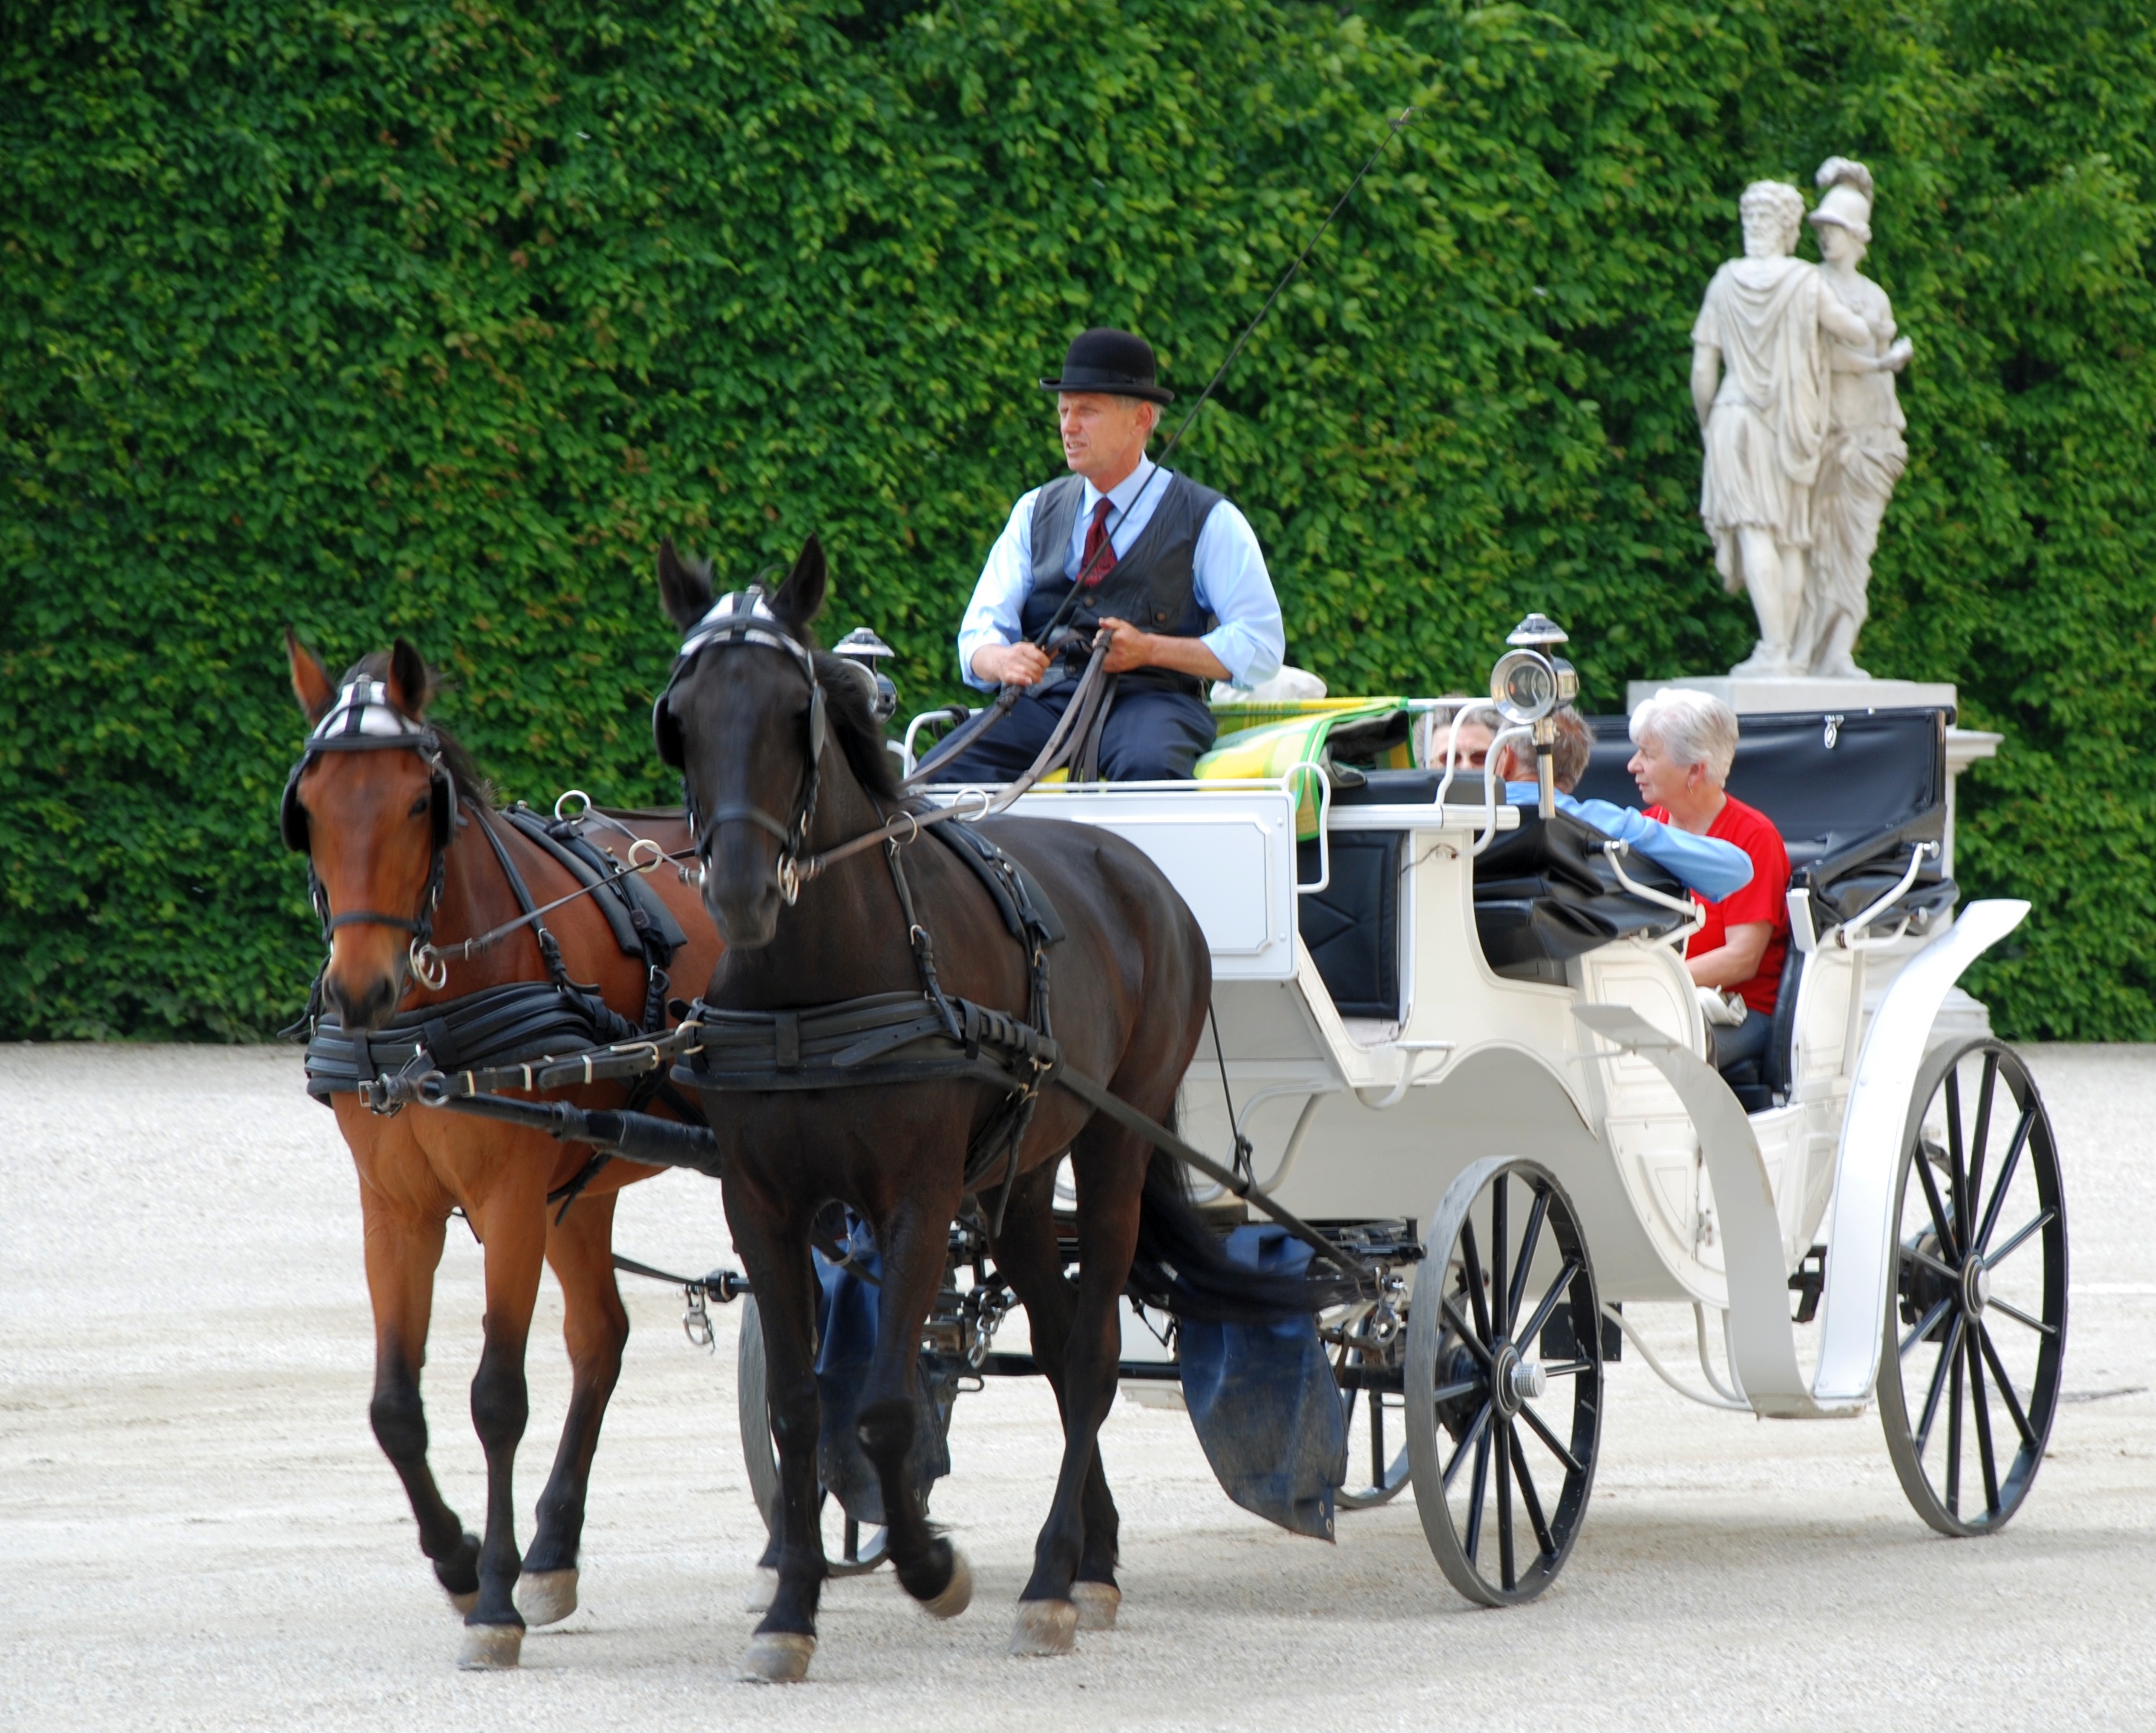
cart, city, cityscape, europe, vehicle, horse, nikon, austria, vienna, carriage, d80, cityscapes, wien, coachman, nikond80, osterreich, pack animal, land vehicle, horse like mammal, horse harness, horse and buggy